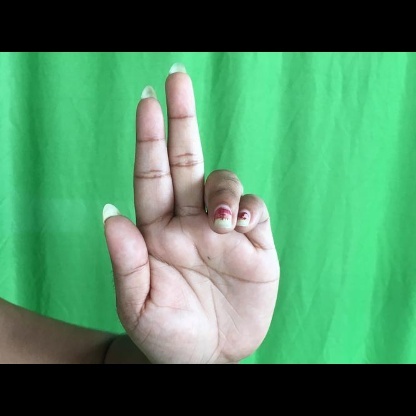
Mudra: Ardhapathaka